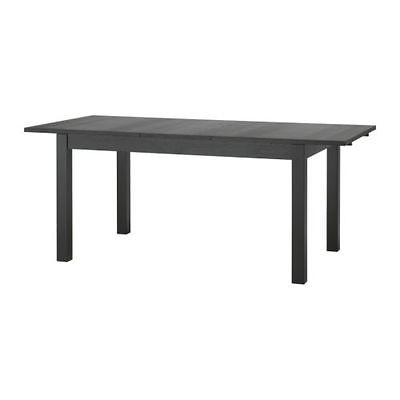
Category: table